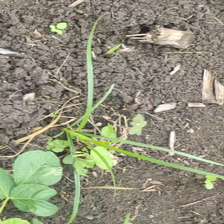
Weed species: Digitaria_SP_(Digitaria Sanguinalis )